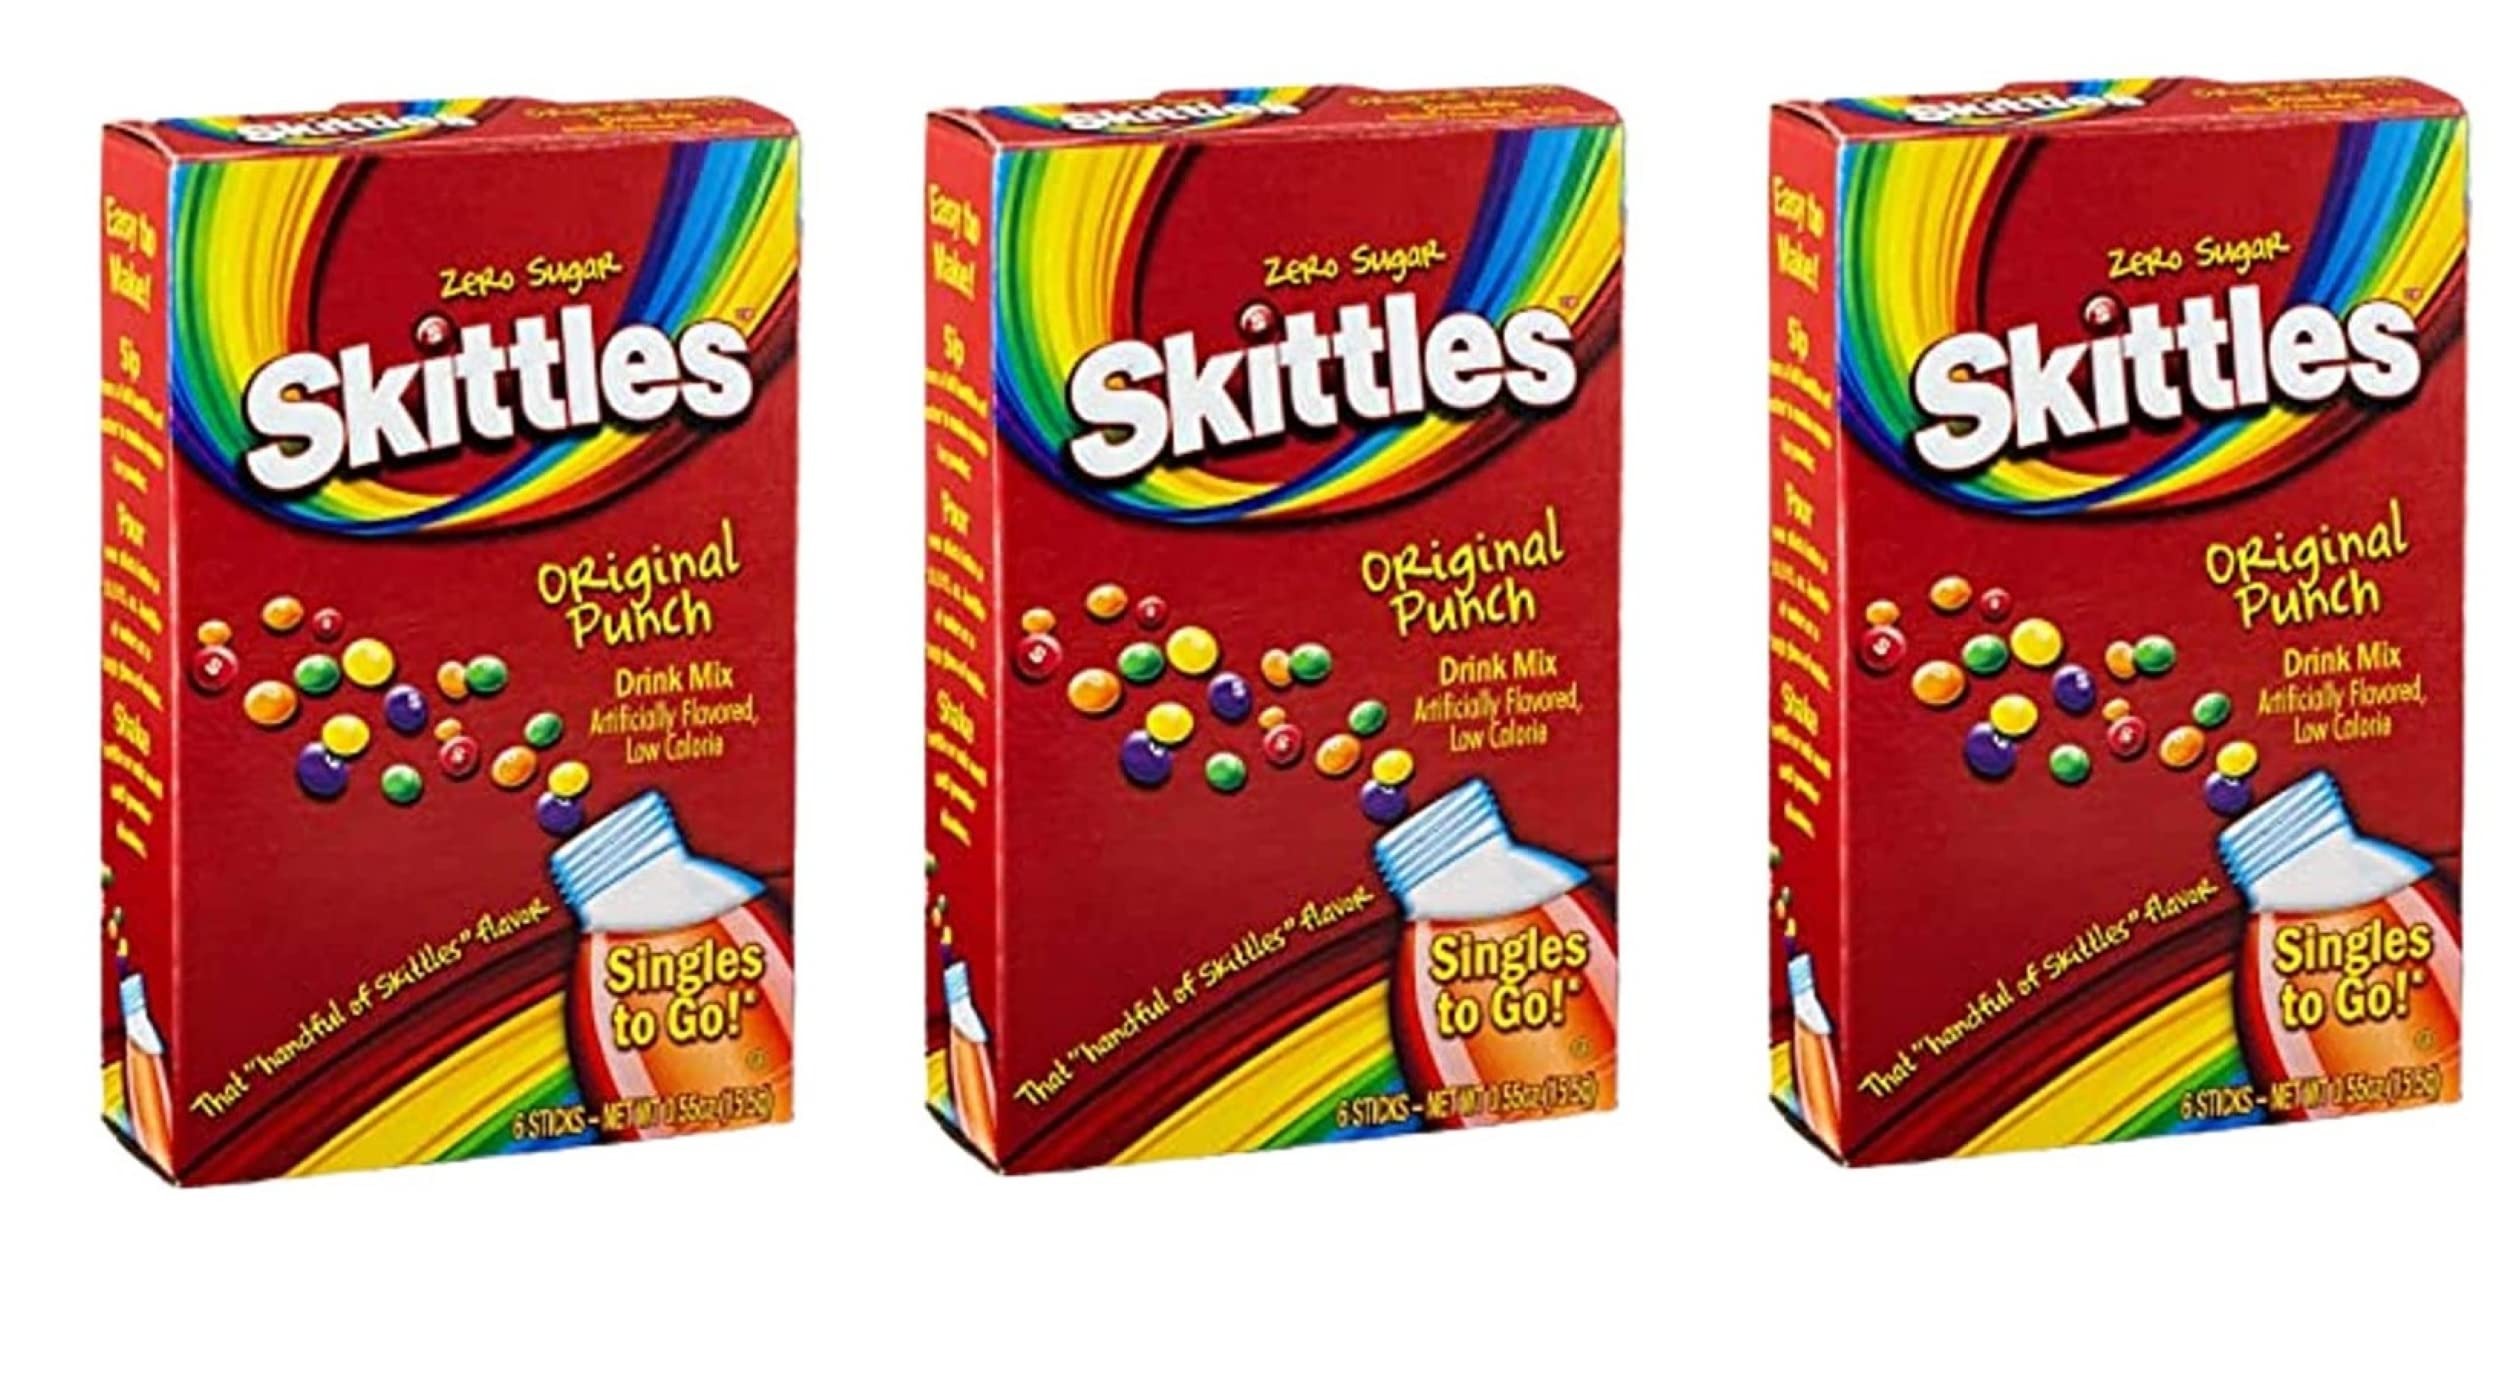
Item Name: SINGLES TO GO! Skittles Original Punch - 6 ct (Pack of 3)
Bullet Point 1: ZERO SUGAR DRINK MIX: Skittles Singles To Go is a caffeine free, low calorie, kosher and sugar free drink mix.
Bullet Point 2: CONVENIENT DRINK MIX: Skittles Singles To Go Sugar Free Powdered Drink Mix are conveniently packaged so you can take the great taste of Skittles candy with you anywhere you go.
Bullet Point 3: EASY TO PREPARE: Skittles Singles To Go is easy to prepare! Just pour one water enhancer powder drink mix into a 16.9 fl. Oz. bottle or large glass of water, shake or stir until well mixed, and enjoy!
Product Description: Skittles Singles to Go brings you the delicious flavors of tasting the rainbow as a water flavor enhancer. 6 sticks are included in each box. Simply add one stick to each 16.9 ounce bottle of water to bring additional flavor to your day.
Value: 1.65
Unit: Ounce

Price: 9.65